Fort Gibson

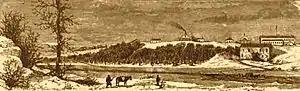
Ft. Gibson in the 1870s.

In 1872 the Tenth Cavalry reoccupied Fort Gibson. Soon after, workers were sent to the area to build the Missouri–Kansas–Texas Railroad from Baxter Springs, the first "cow town," in Kansas, to the Red River crossing at Colbert's Ferry, Indian Territory, along the Texas border. This would improve transportation of cattle and beef to the east as well as shipping of goods from that area to the West. The cavalry from Fort Gibson was used to police the camps of local workers. Soldiers tried to manage threats from outlaws, white encroachment on Indian lands, intra-tribal disputes, and other issues. The size of the garrison varied with the workload.